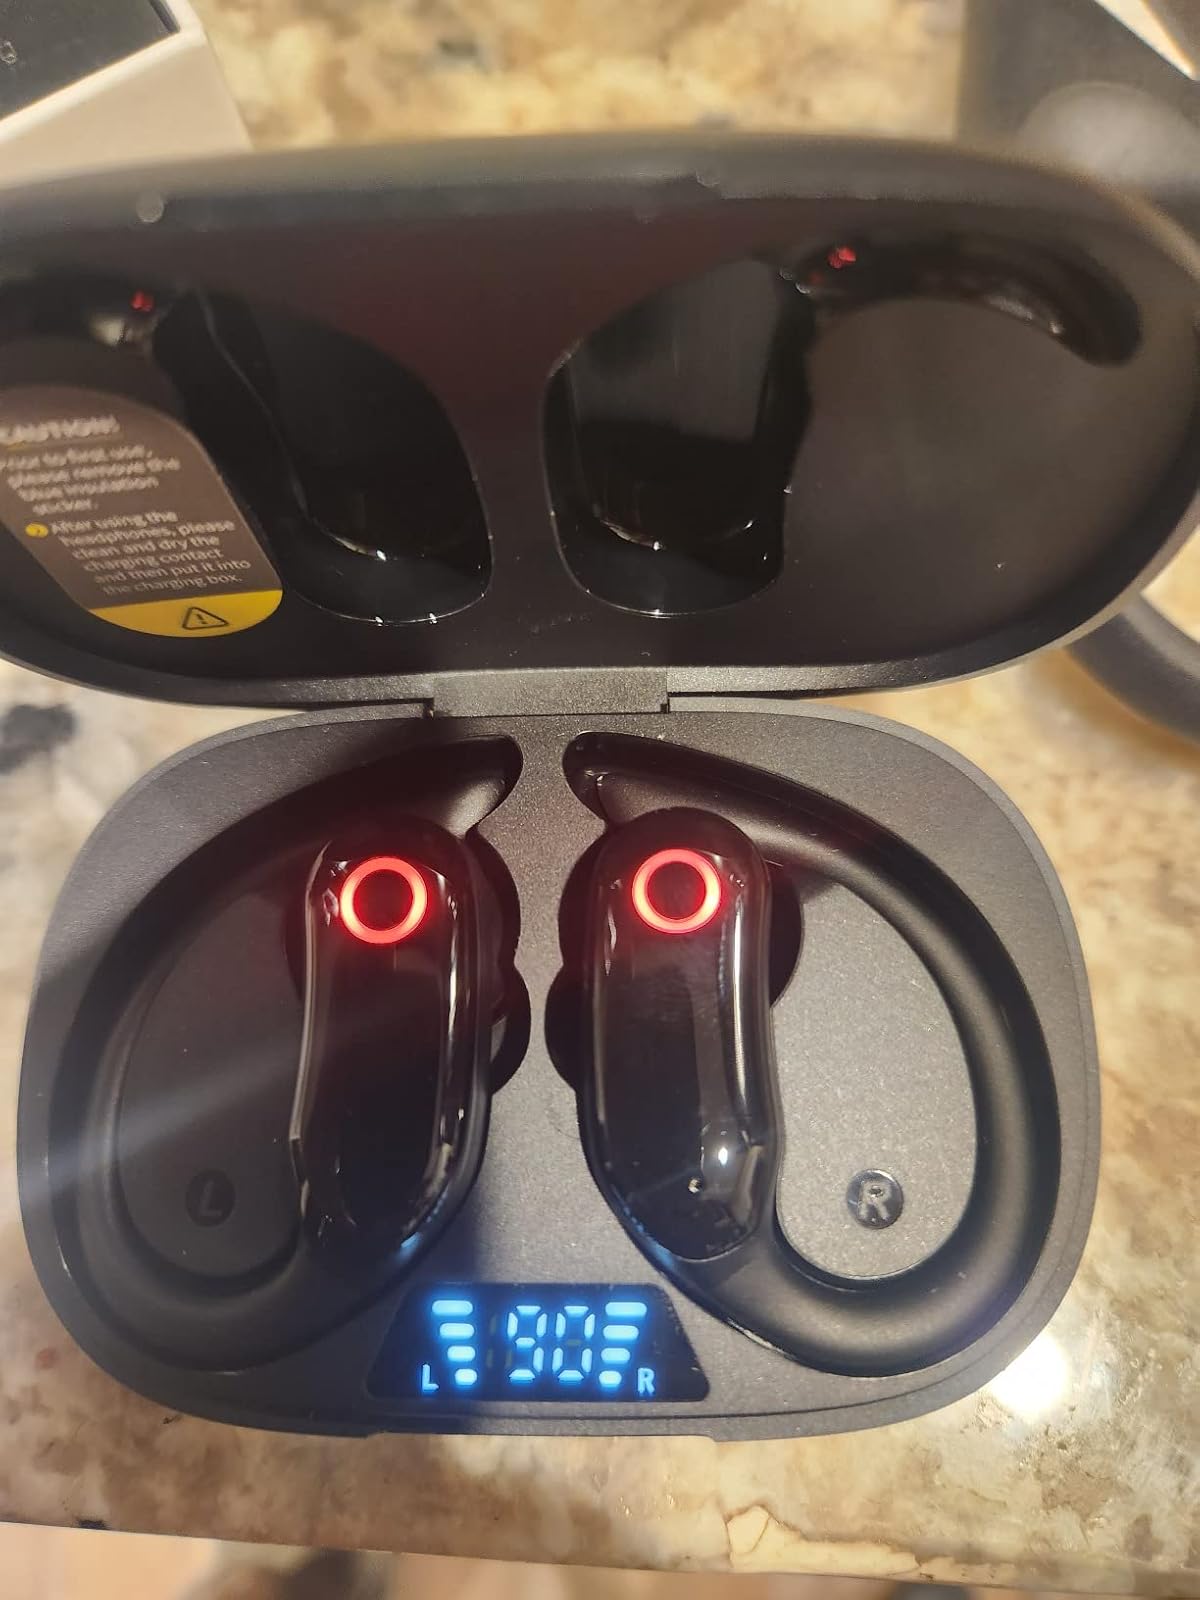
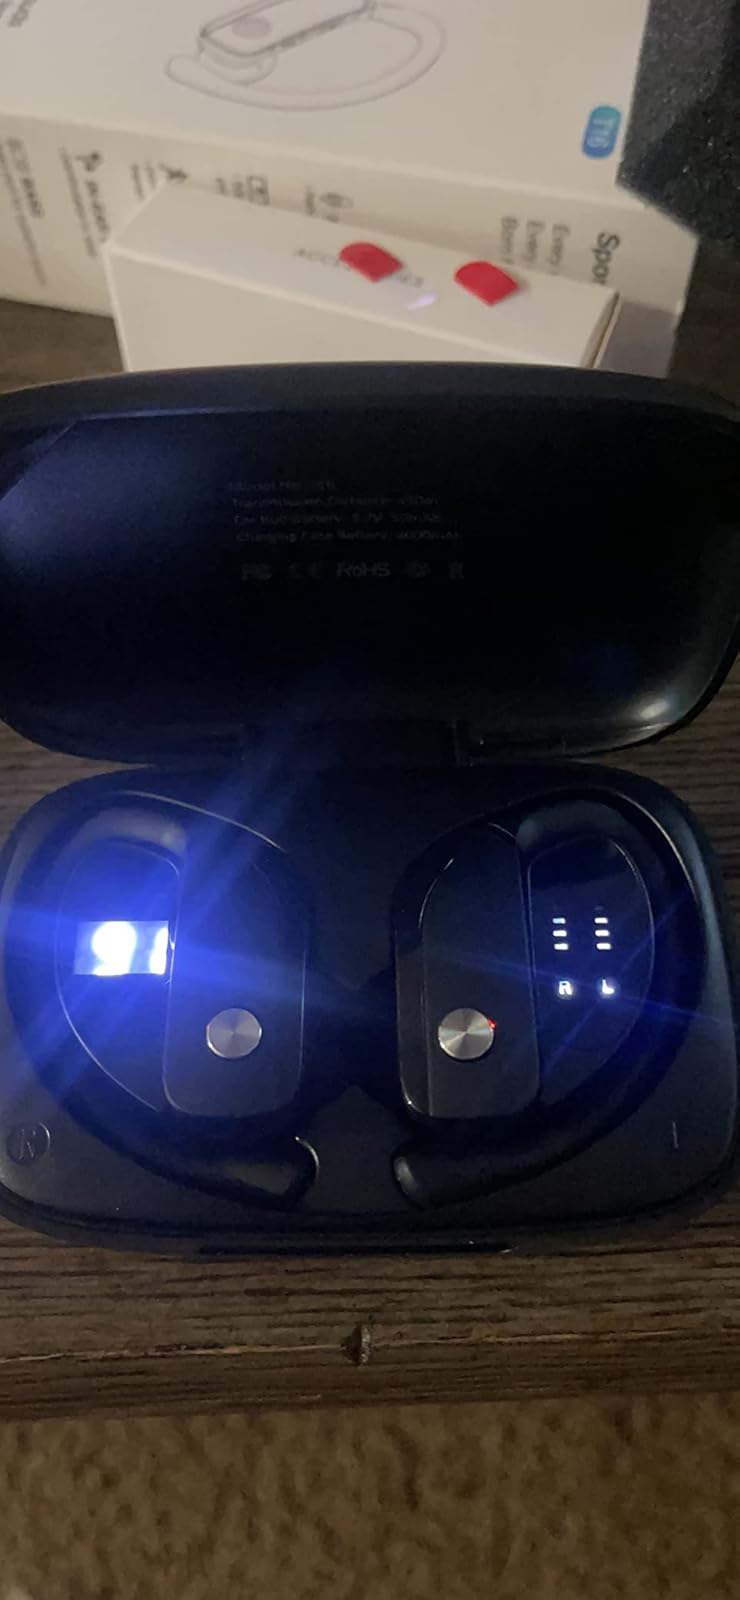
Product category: earbuds
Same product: no